Spoopy

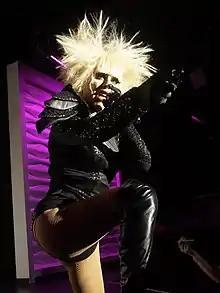
Sharon Needles ("pictured in 2017") described the EP as "a Halloween gift" to her fans.

"Spoopy" is Sharon Needles' first EP, and follows the release of her three studio albums "PG-13" (2013), "Taxidermy" (2015), and "Battle Axe" (2017). The EP features six cover versions of songs with a Halloween theme. She has described it as "a Halloween gift" to her fans, and said, "As a writer, one truly never trusts their own truth. But in covers one can find themself lost in the words of others." Urban Dictionary defines the slang term "spoopy" as "something that is funny and spooky at the same time".